2012 Republican National Convention

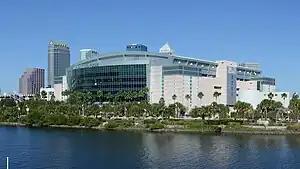
The Tampa Bay Times Forum was the site of the 2012 Republican National Convention

The 2012 Republican National Convention was a gathering held by the U.S. Republican Party during which delegates officially nominated former Massachusetts Governor Mitt Romney and Representative Paul Ryan of Wisconsin for president and vice president, respectively, for the 2012 election. Prominent members of the party delivered speeches and discussed the convention theme, "A Better Future." The convention was held during the week of August 27, 2012, in Tampa, Florida at the Tampa Bay Times Forum (now Amalie Arena). The city, which expected demonstrations and possible vandalism, used a federal grant to bolster its police force in preparation. Due to the approach of Hurricane Isaac, convention officials changed the convention schedule on August 26, 2012; the convention came to order on August 27, 2012, and then immediately recessed until the following afternoon because of the risk of Isaac hitting Tampa.